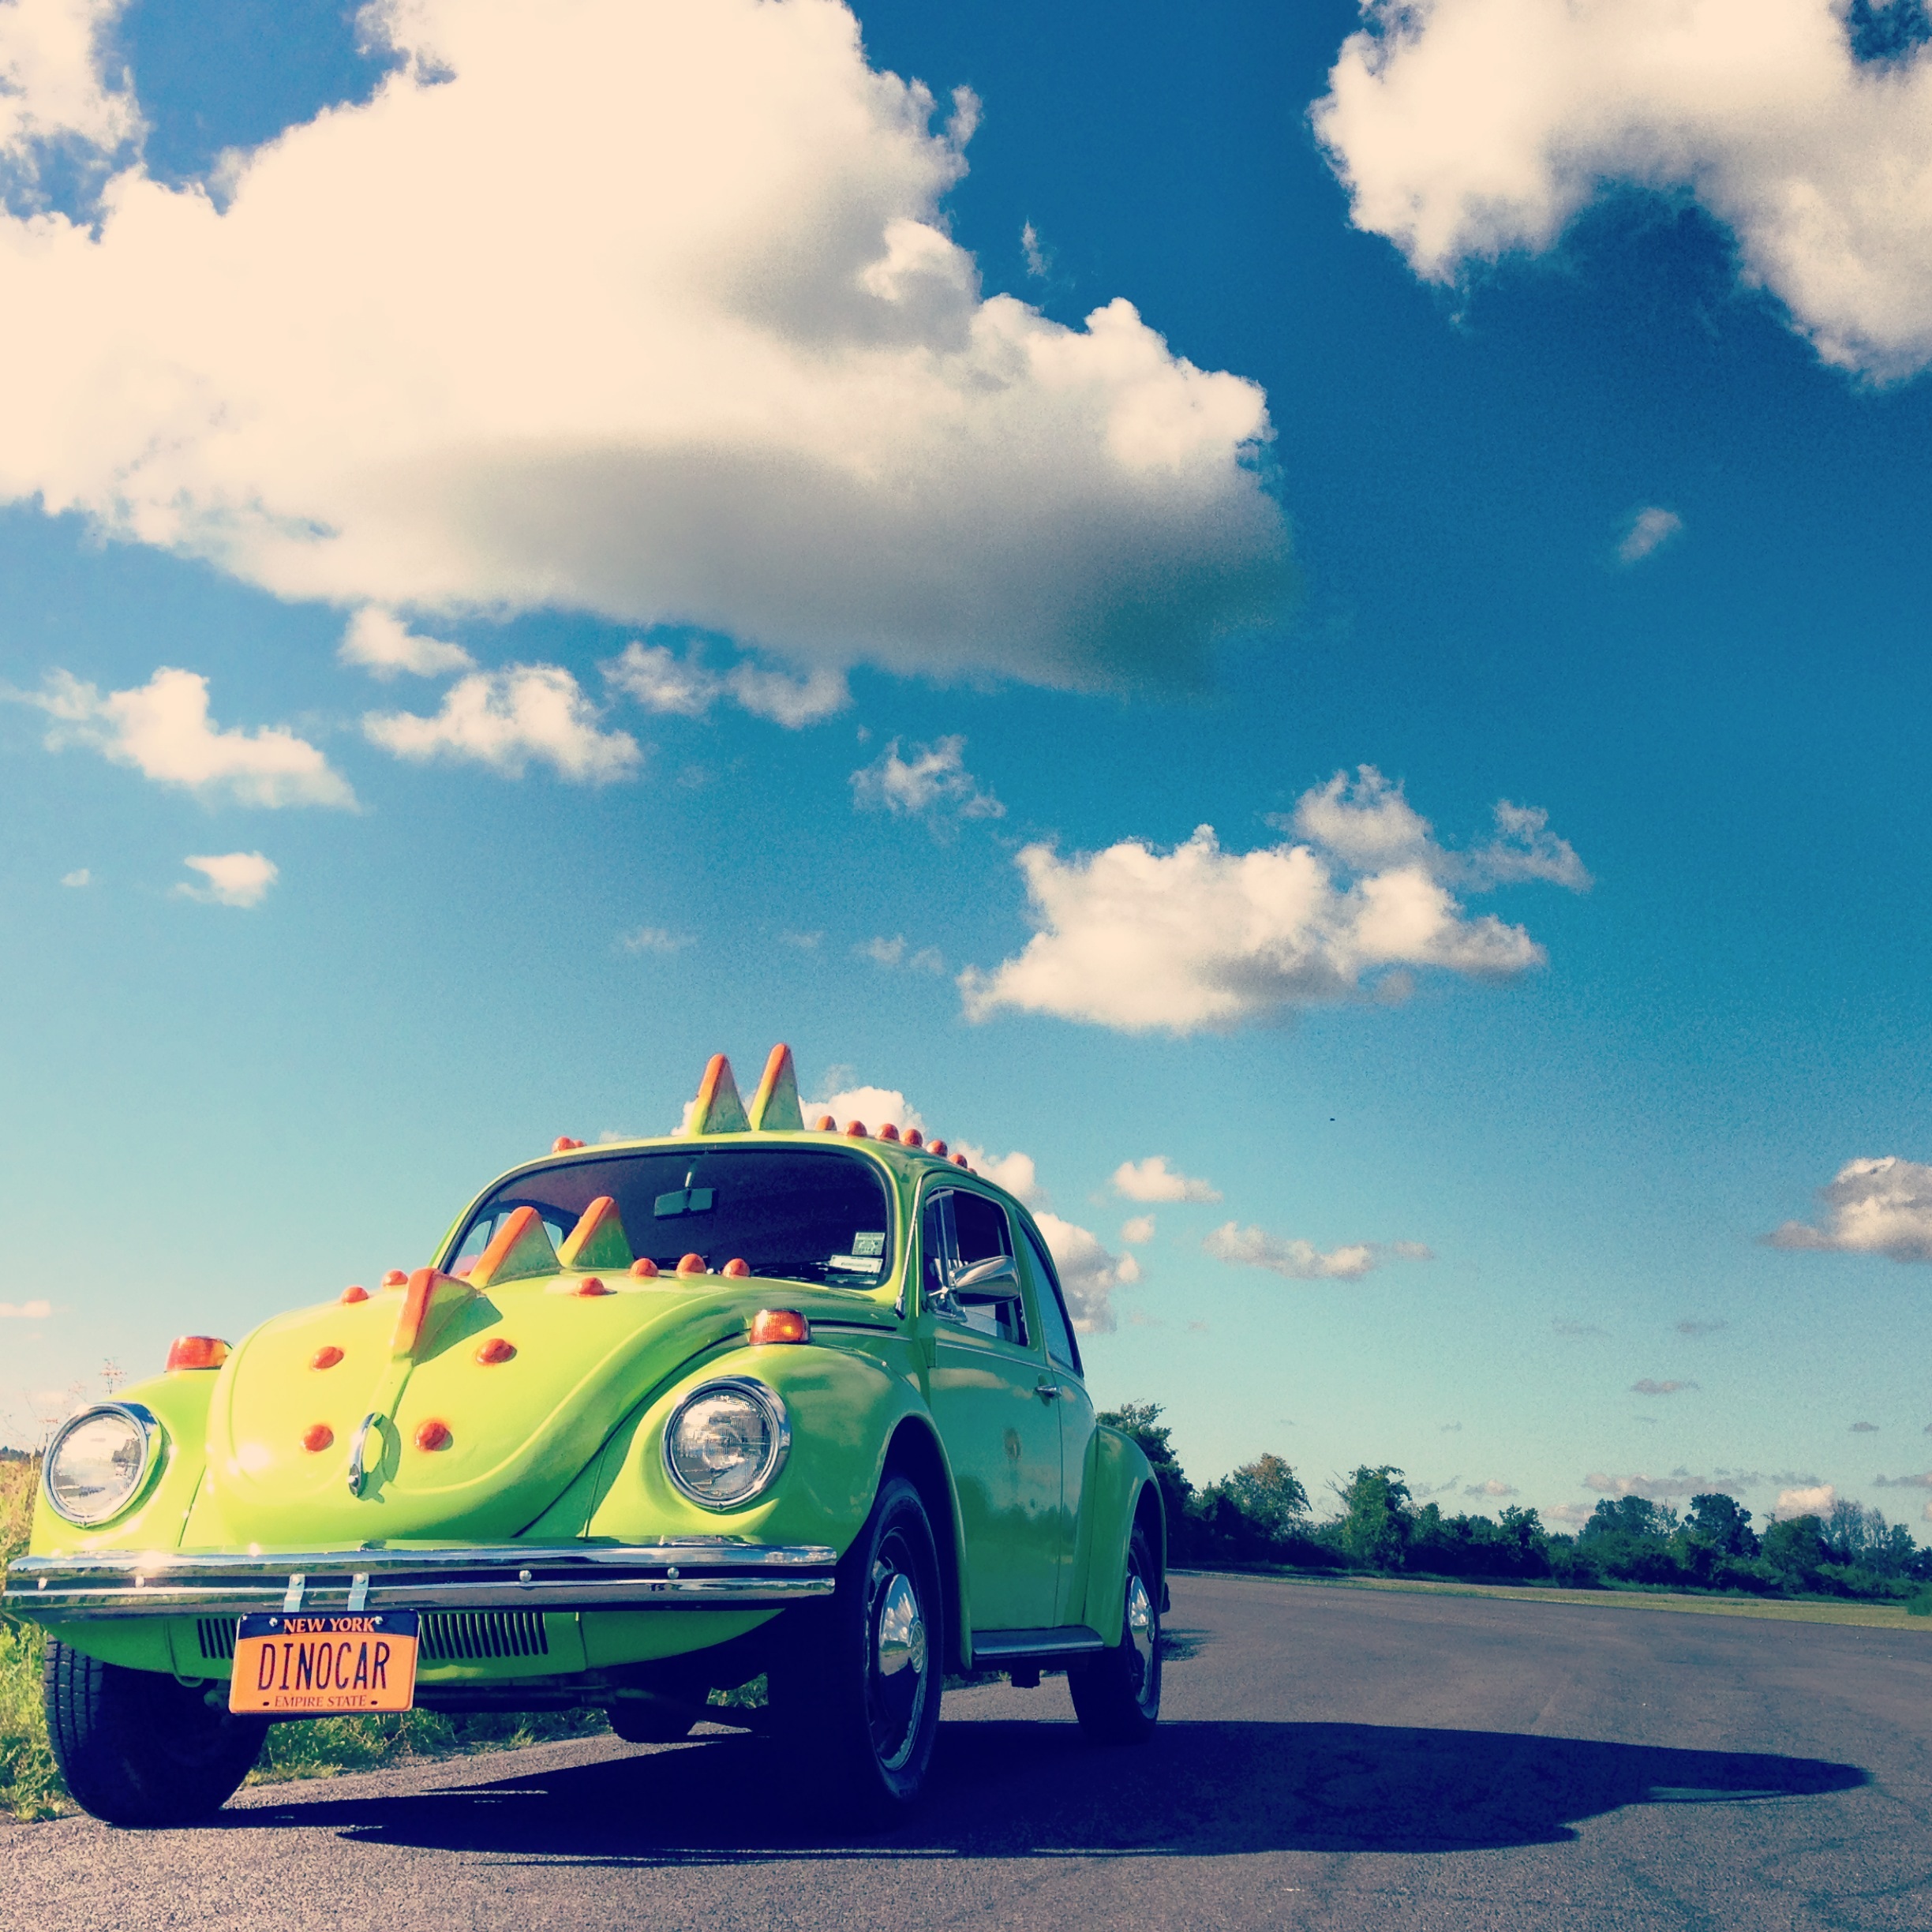
road, street, car, automobile, vw, volkswagen, green, vehicle, drive, auto, classic car, vw beetle, colors, funny, crazy, hippie, whimsical, 70ies, land vehicle, volkswagen beetle, automobile make, automotive design, subcompact car, rod trip, 60ies